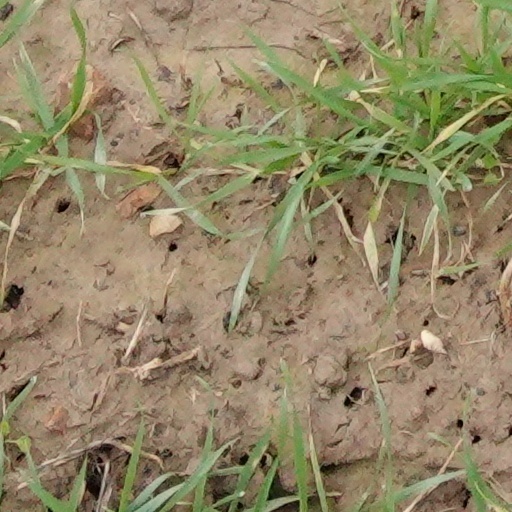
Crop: wheat